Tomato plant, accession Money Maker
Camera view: vertical (180 deg); turntable rotation: 150 degrees
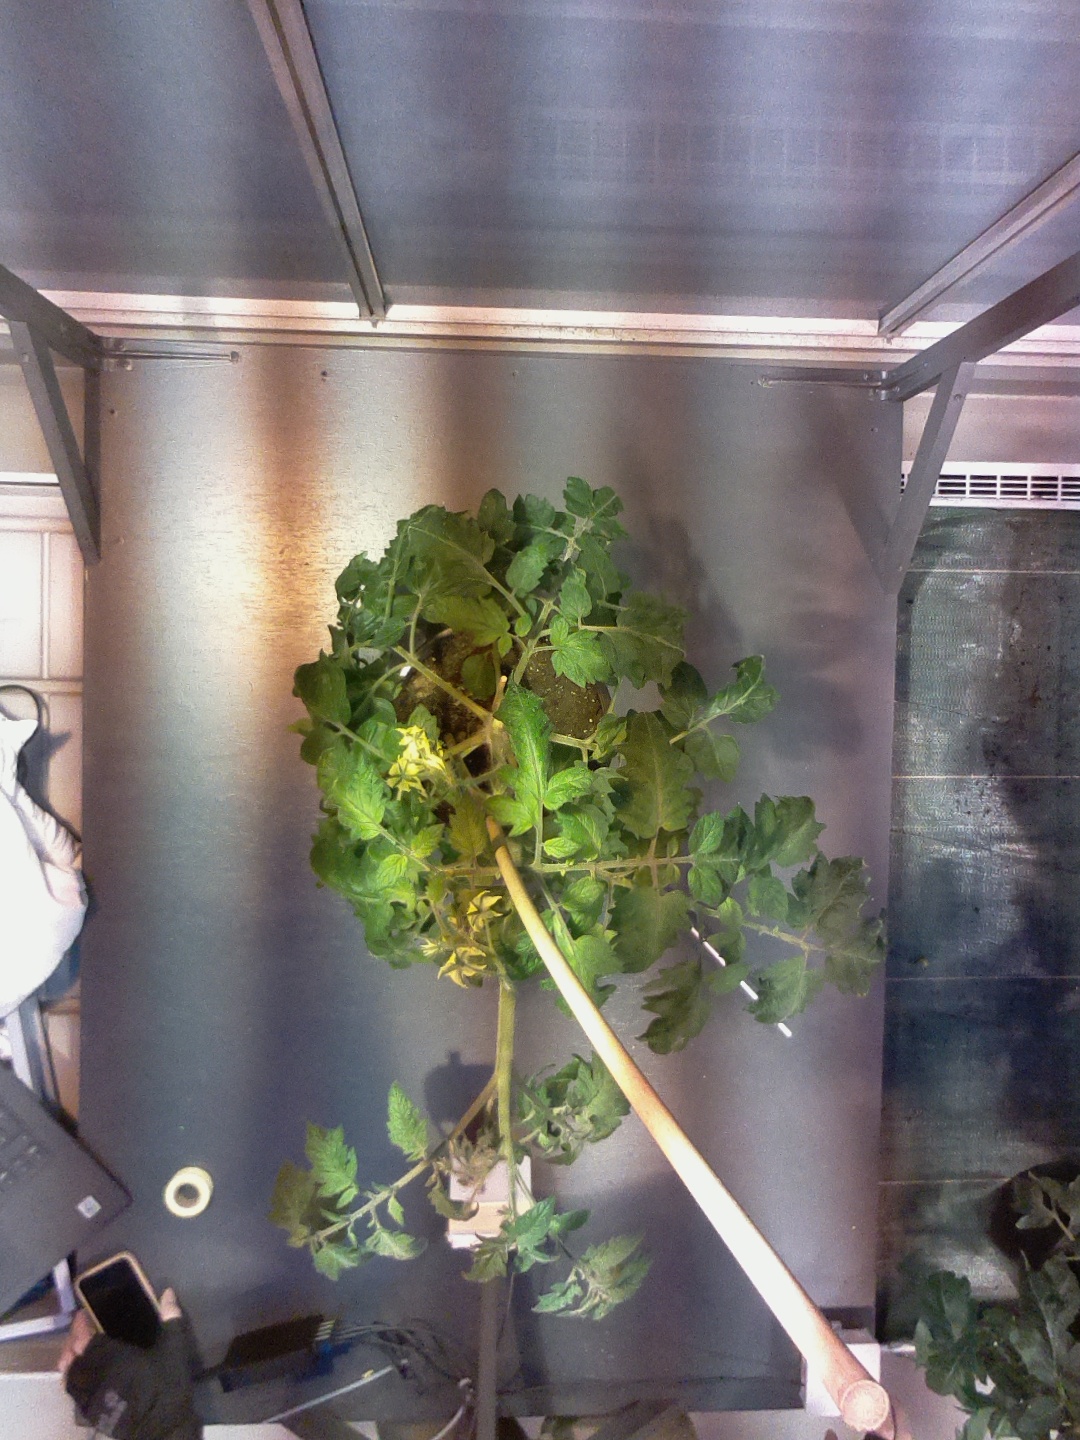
BBCH growth stage 68: Full flowering, 80%-90% of flowers open, more petals falling